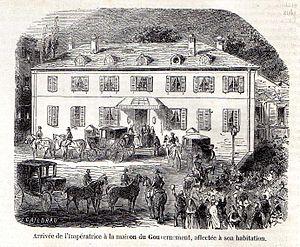
Eaux-Bonnes est une commune française, située dans le département des Pyrénées-Atlantiques en région Nouvelle-Aquitaine.